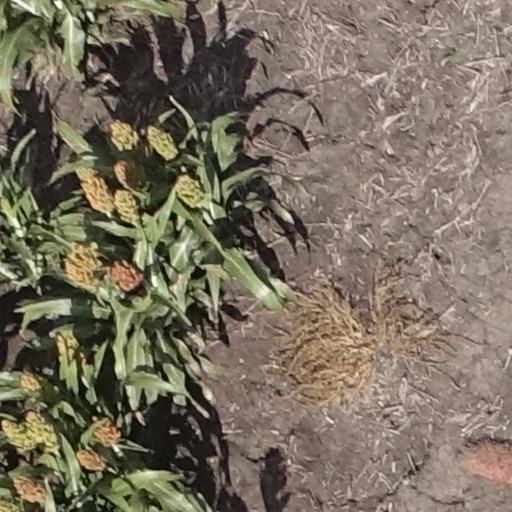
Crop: sorghum